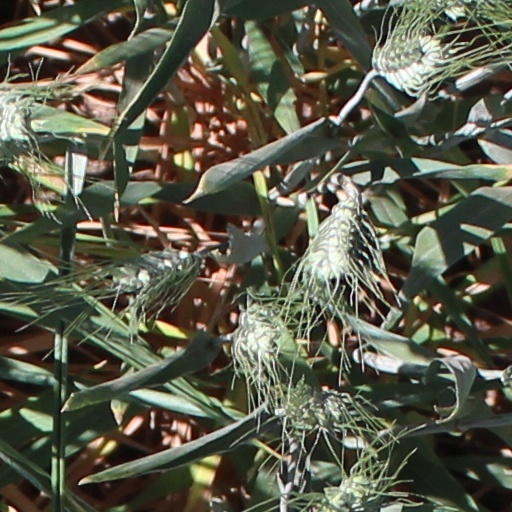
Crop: wheat